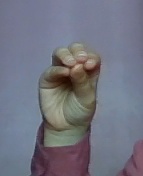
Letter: ha